Countersink

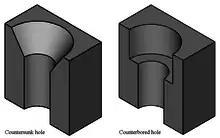
Comparison of countersunk and counterbored holes.

In manufacturing, a countersink (symbol: ⌵) is a conical hole cut into a manufactured object, or the cutter used to cut such a hole. A common use is to allow the head of a countersunk bolt, screw or rivet, when placed in the hole, to sit flush with or below the surface of the surrounding material (by comparison, a counterbore makes a flat-bottomed hole that might be used with a socket-head capscrew). A countersink may also be used to remove the burr left from a drilling or tapping operation, thereby improving the finish of the product and removing any hazardous sharp edges.